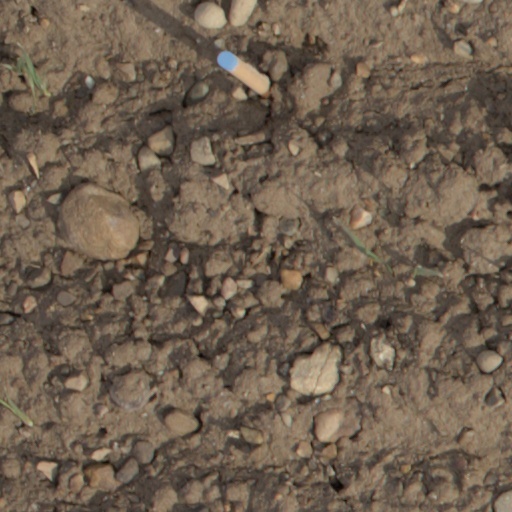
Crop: wheat